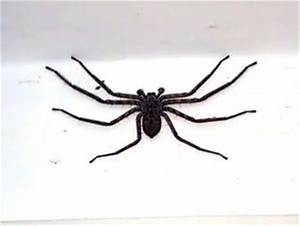
Label: spider